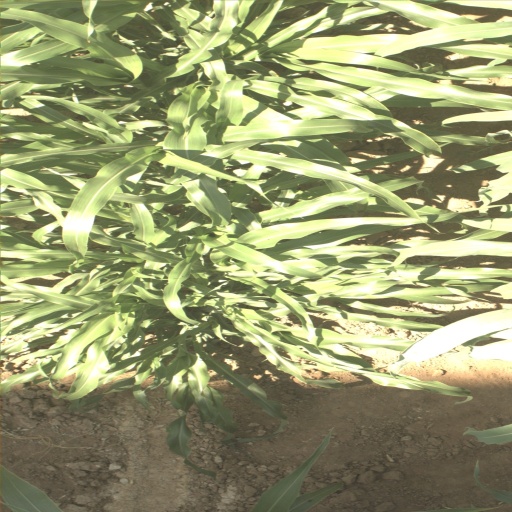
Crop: sorghum